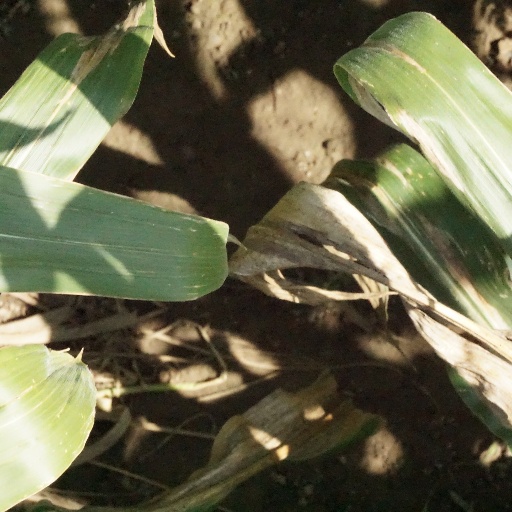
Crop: maize; corn